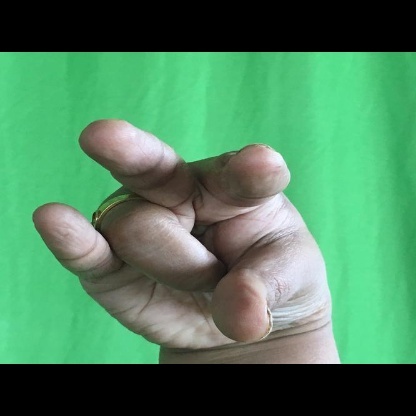
Mudra: Kangulam